William A. Clark House

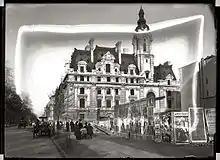
Fifth Avenue and 77th Street in New York City (winter 1905–1906)

The house took up 250 feet on 77th Street and 77 feet on Fifth Avenue, more than any other Gilded Age mansion on Fifth opposite the park, with the exception of the Andrew Carnegie Mansion. The Fifth Avenue frontage was large for a New York house, with three bays of granite.